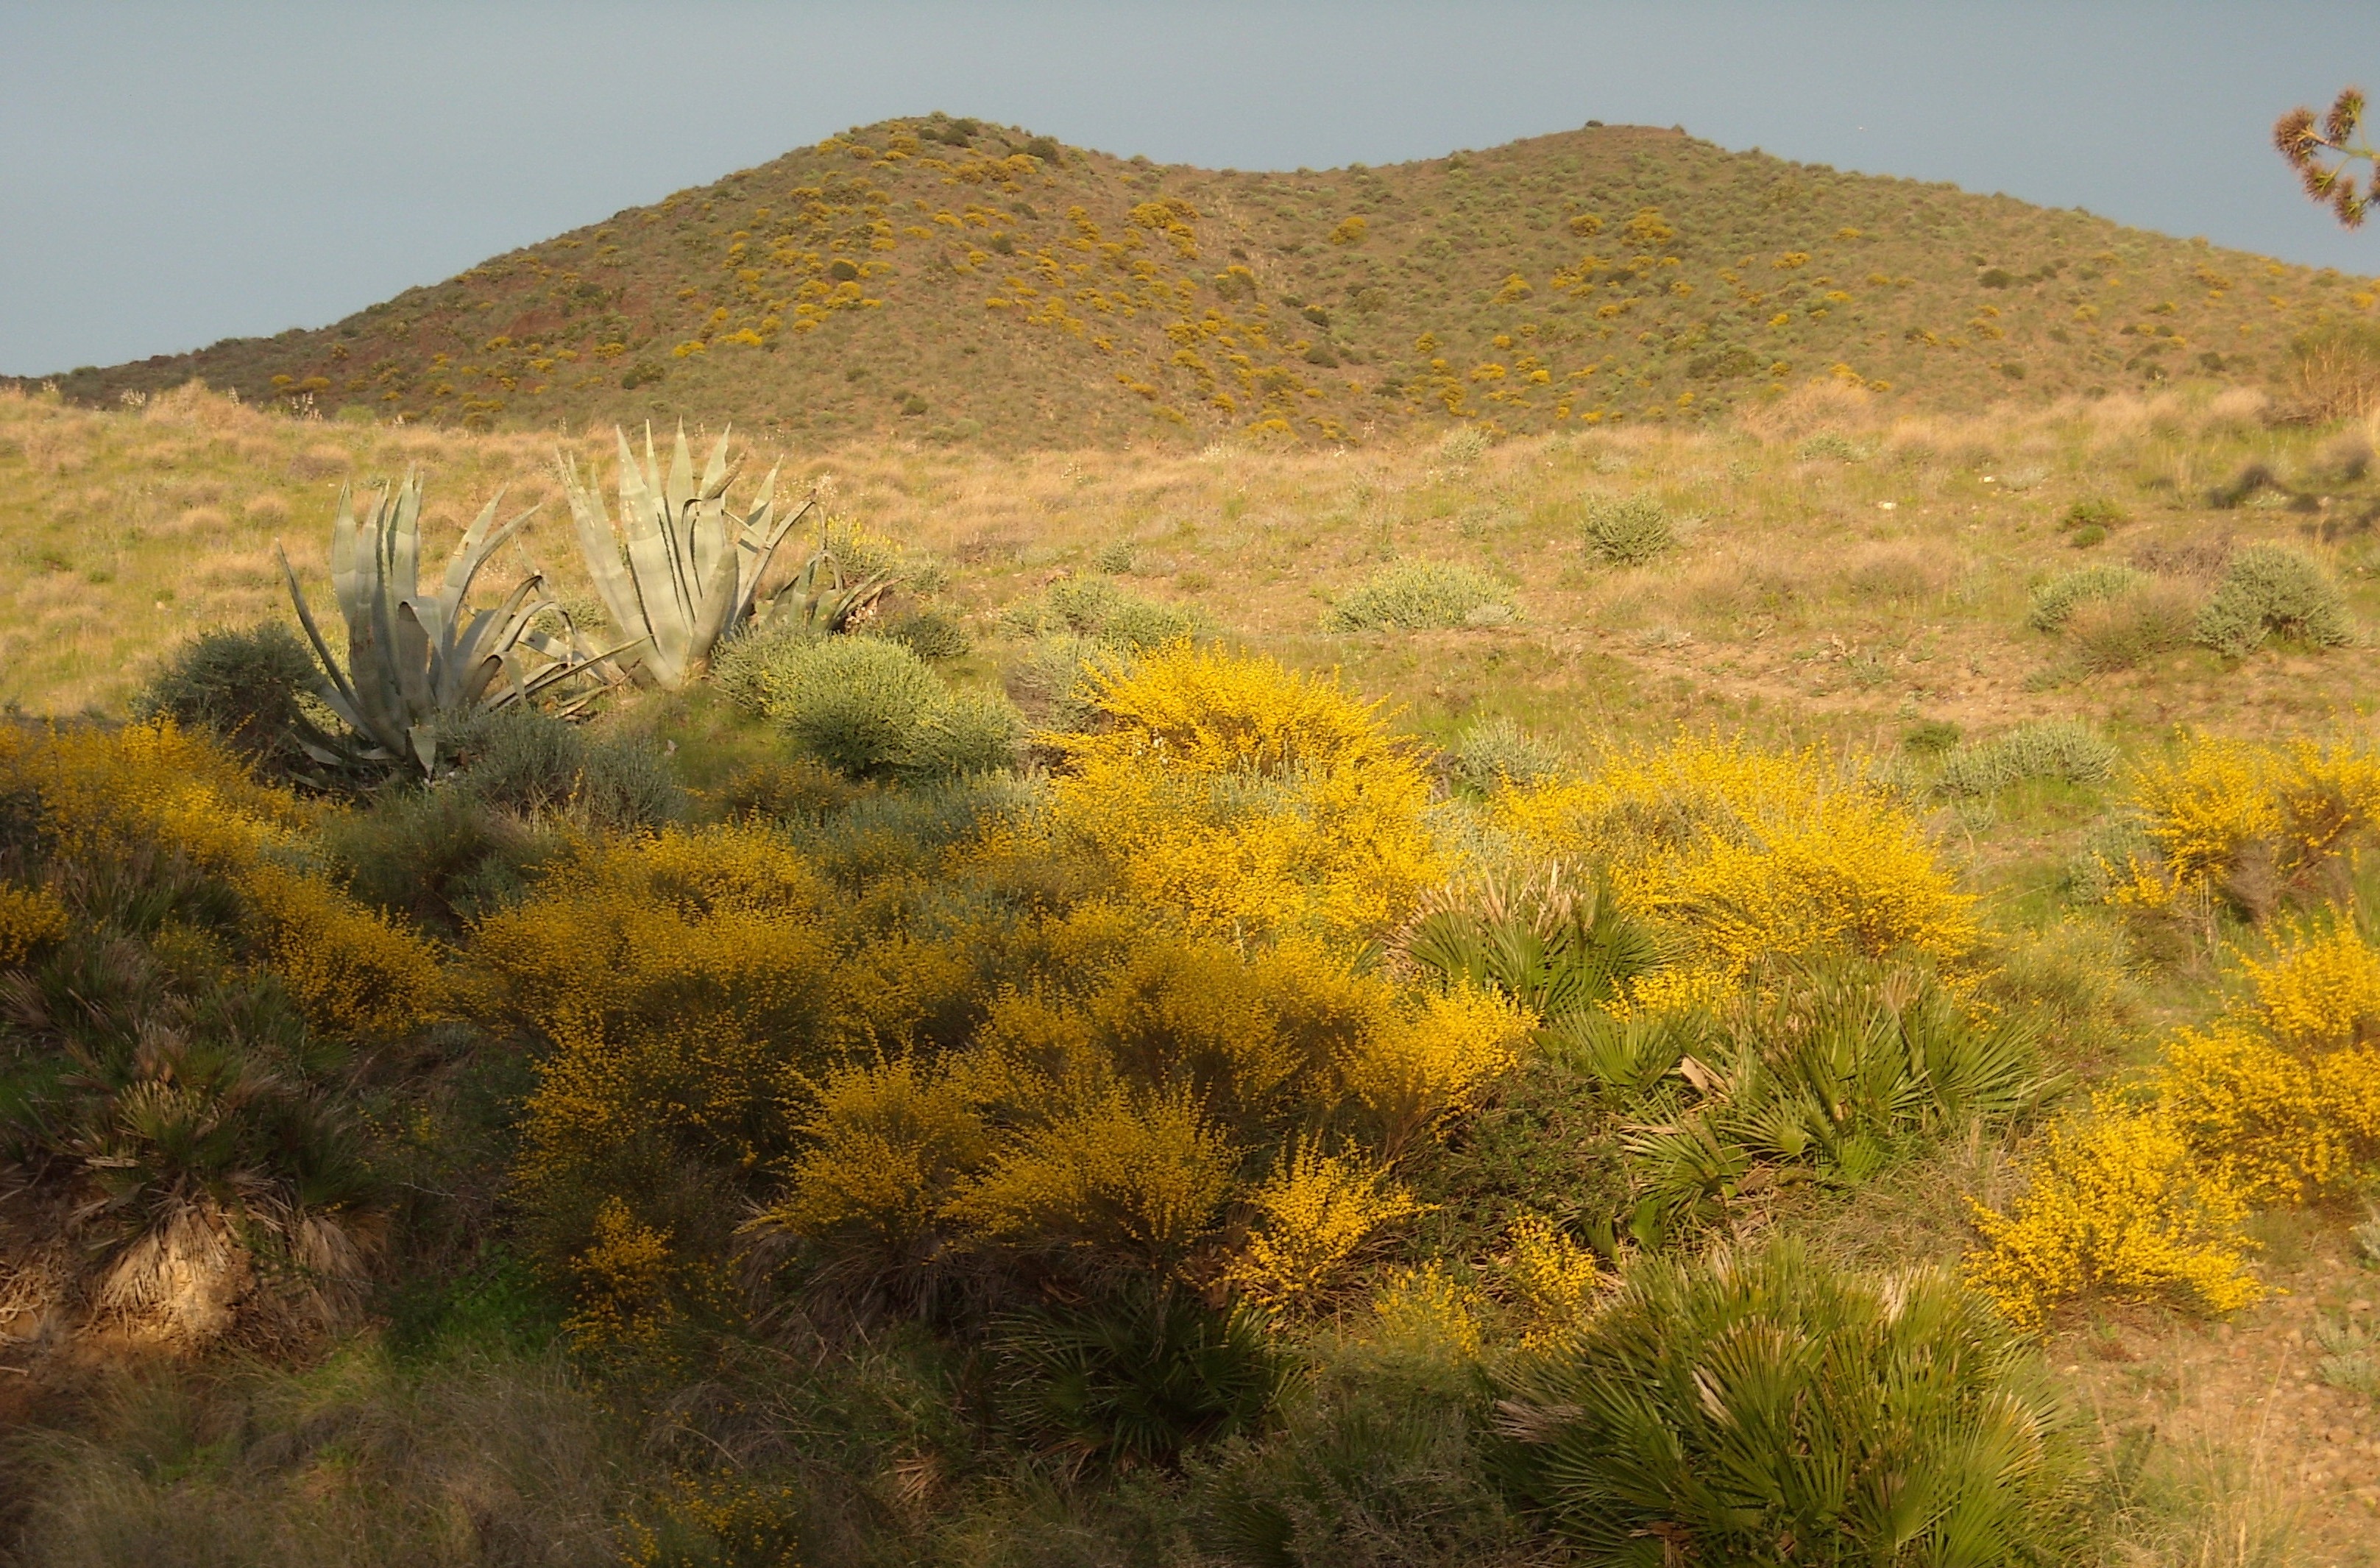
landscape, tree, nature, grass, wilderness, mountain, plant, field, meadow, prairie, morning, leaf, hill, desert, flower, valley, wildlife, autumn, rest, national park, flora, season, savanna, ridge, wildflower, spain, grassland, vegetation, plateau, habitat, idyll, cabo de gata, ecosystem, steppe, rural area, landform, natural environment, geographical feature, aeolian landform, grass family, mountainous landforms, shrubland